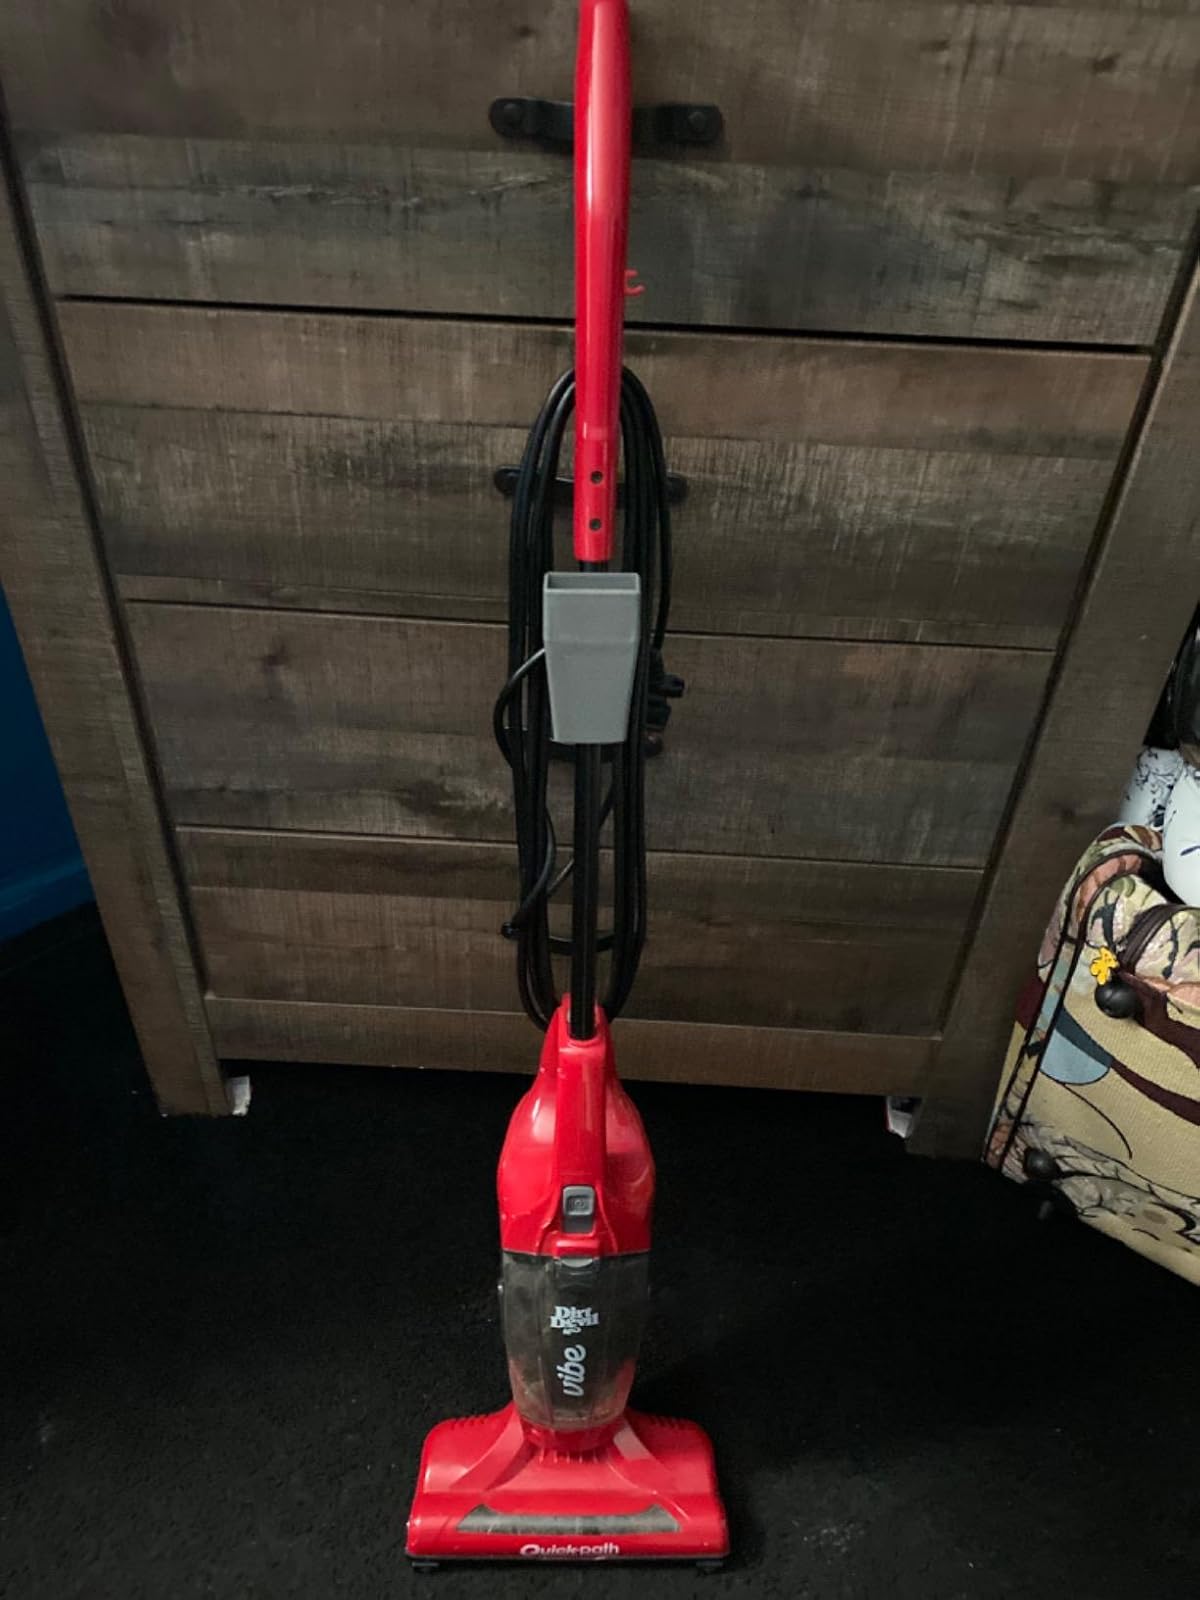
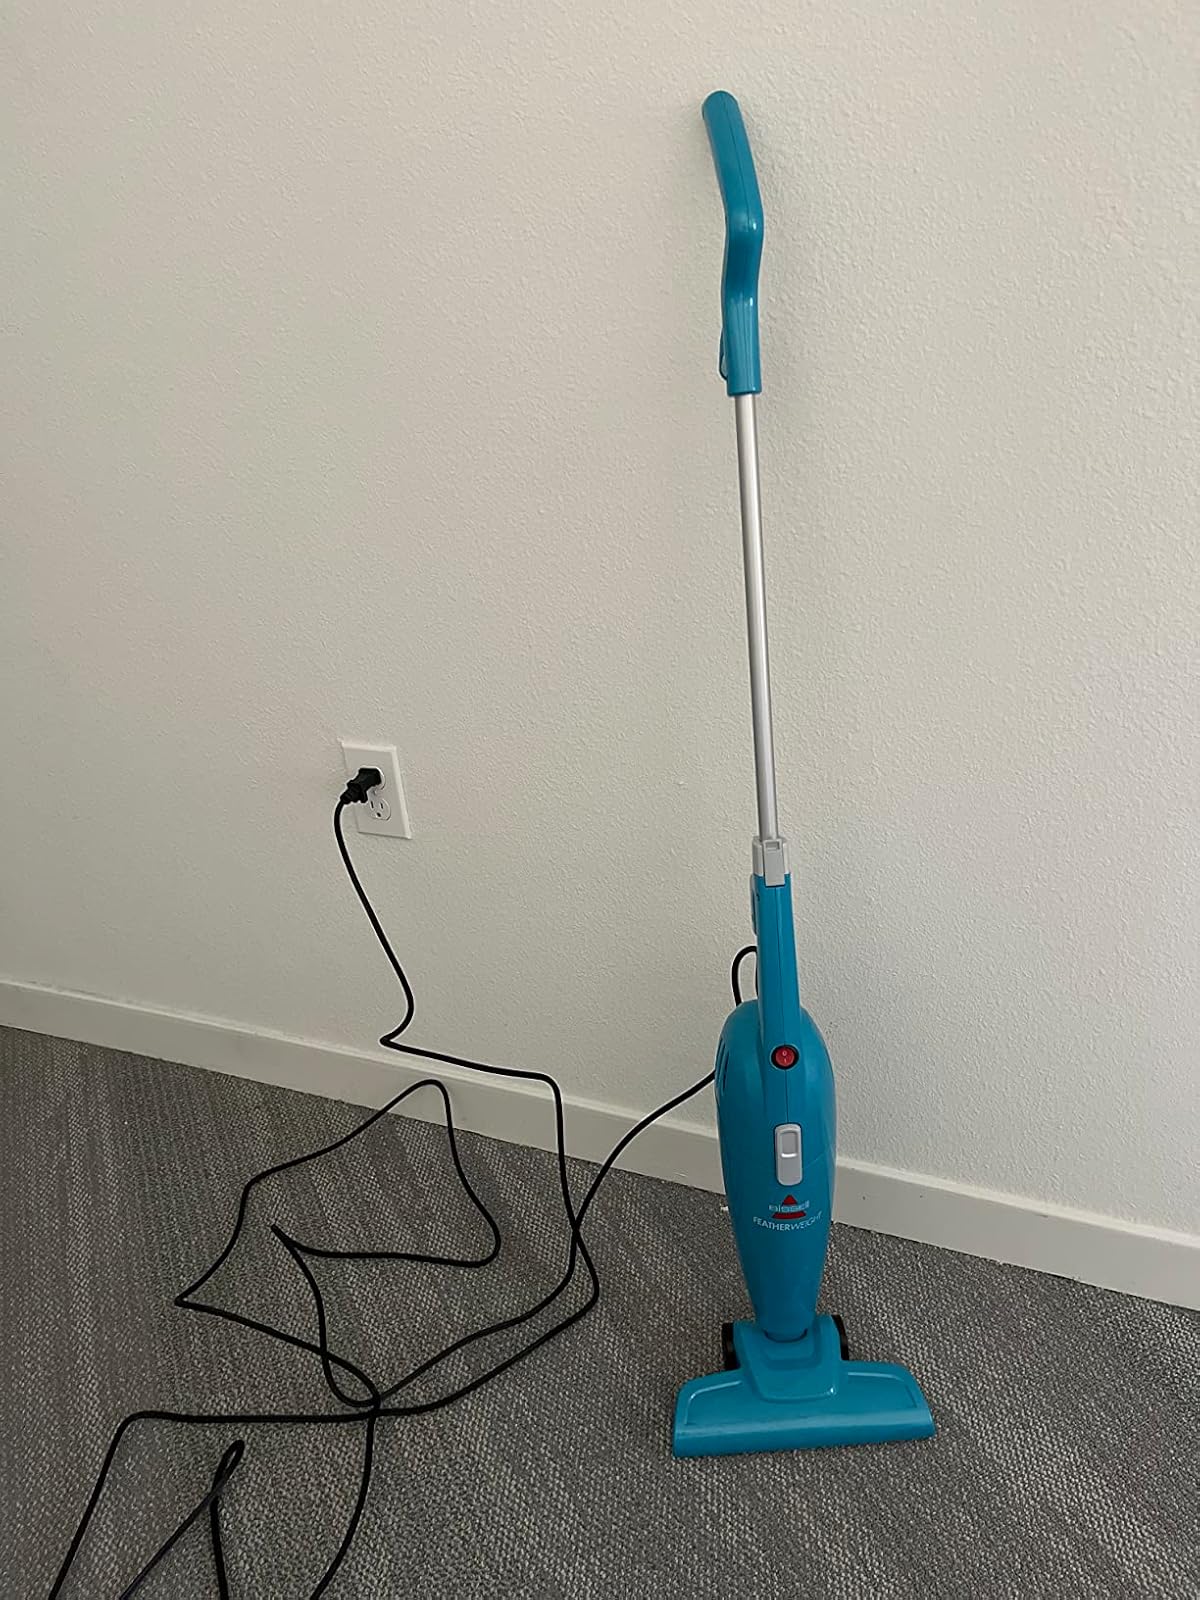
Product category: items_vacuum
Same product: no